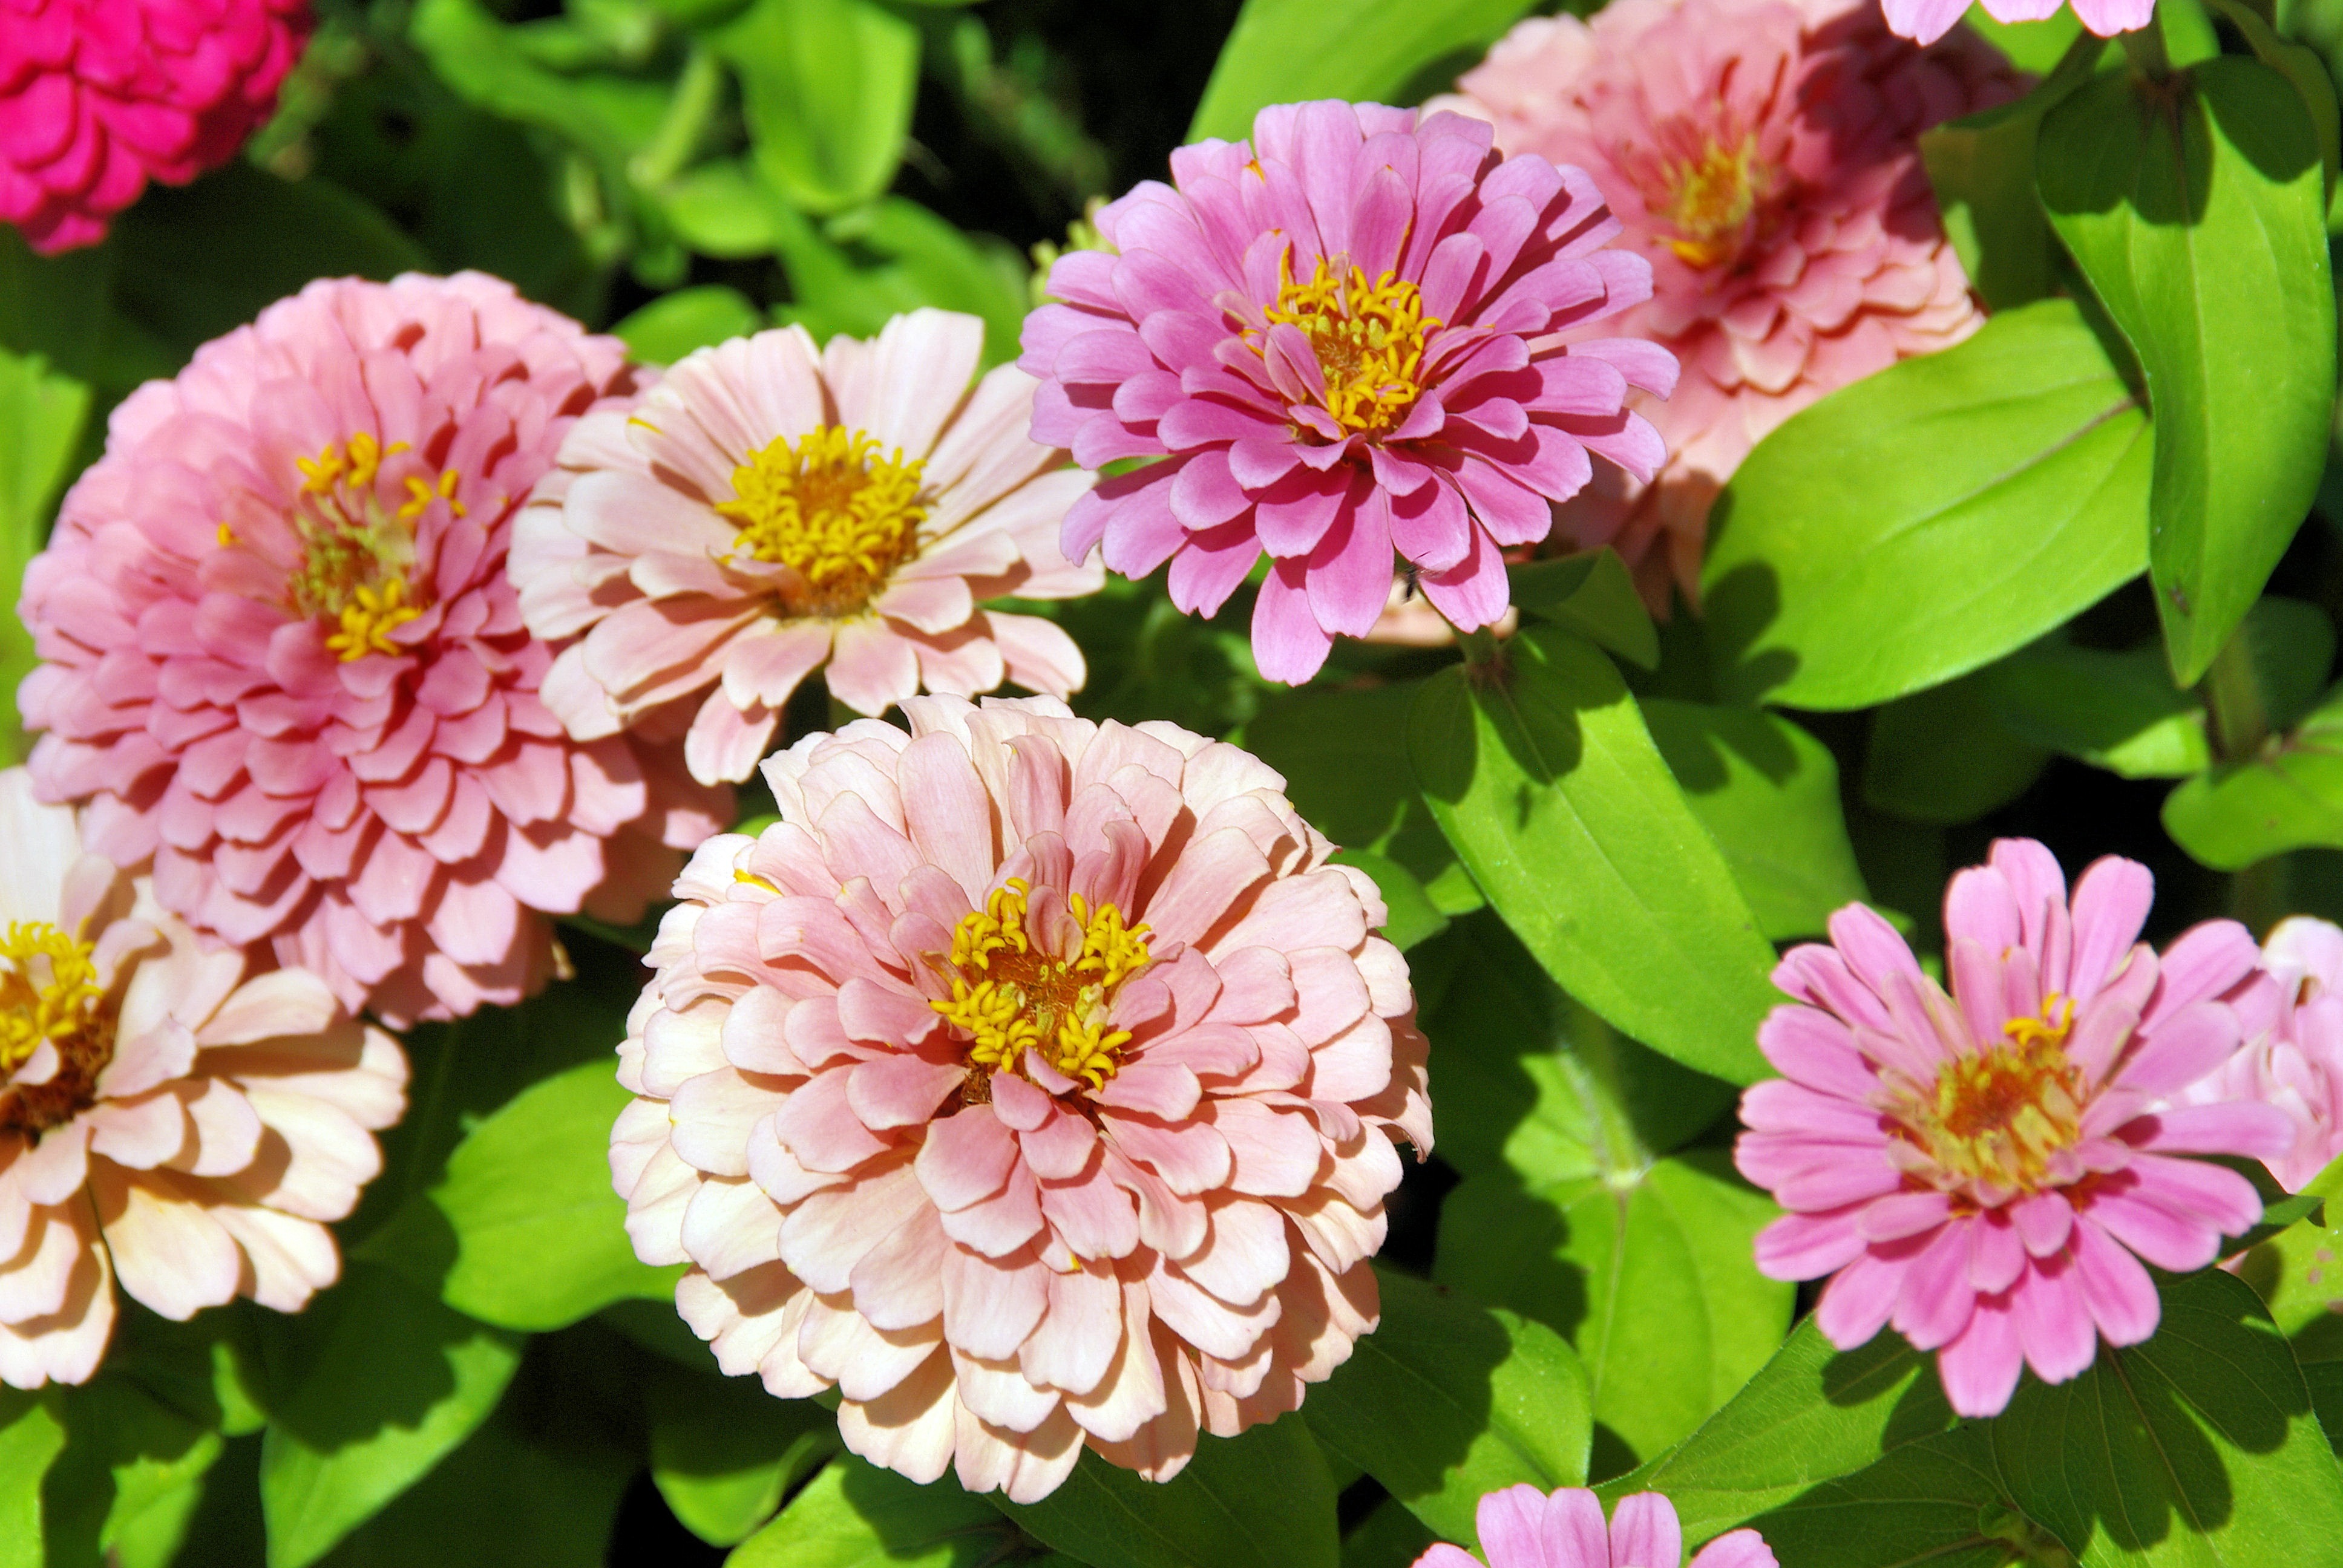
plant, flower, petal, daisy, bouquet, botany, pink, dahlia, petals, floristry, flowering plant, daisy family, exotic flower, annual plant, land plant, marguerite daisy, chrysanths